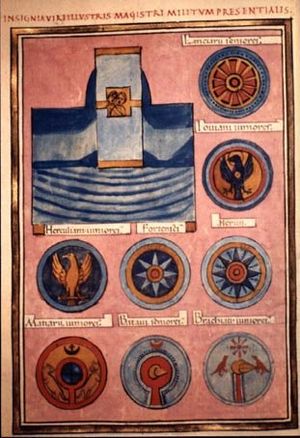
Notitia Dignitatum
Forside til udgave af Notitia Dignitatum
Notitia Dignitatum er et unikt dokument fra det senromerske kejserlige kancelli og er et af meget få dokumenter fra den romerske statsadministration, der har overlevet frem til i dag. Dokumentet indeholder en liste over de højere embeder i den civile og militære administration og hvilke provinser og enheder, som var underlagt disse og er derved en detaljeret beskrivelse af den administrative organisering af imperiet fra kejserens hof ned til provinsniveau. Dokumentet er meget usædvanligt og har stor historisk værdi da det er næsten helt opdateret mht. til situationen i det Vestromerske rige for 420’erne og i det Østromerske rige for tiden omkring 400. Det er derfor med stor sandsynlighed fremstillet i den vestlige rigshalvdel kort efter 420’erne. Dokumentet indeholder dog også en række unøjagtigheder og udeladelser. For hver af de to rigshalvdele opregner Notitia alle vigtige embeder og administrative poster og ofte nævnes lokaliteten og titlerne på de underordnede medarbejdere.